Environmental science

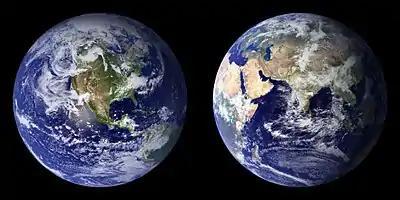
Blue Marble composite images generated by NASA in 2001 (left) and 2002 (right)

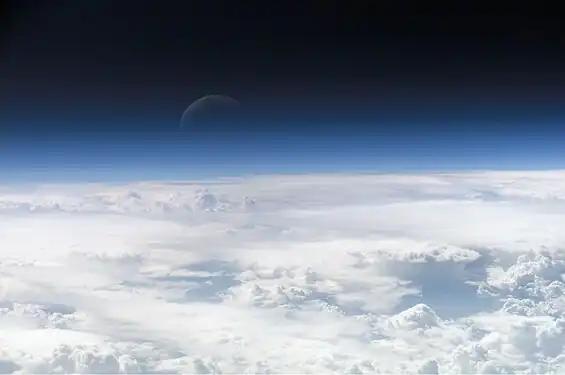
The Earth's atmosphere

Atmospheric sciences focus on the Earth's atmosphere, with an emphasis upon its interrelation to other systems. Atmospheric sciences can include studies of meteorology, greenhouse gas phenomena, atmospheric dispersion modeling of airborne contaminants, sound propagation phenomena related to noise pollution, and even light pollution.